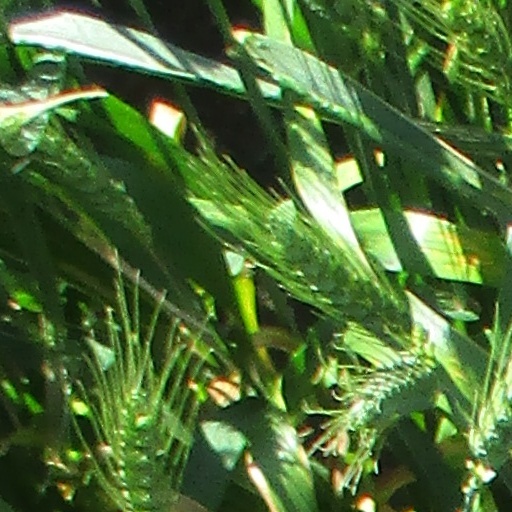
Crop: wheat